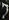
Number: 7